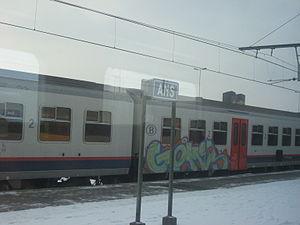
gare de Ans près de Liège, Wallonie, Belgique.
Ans est une commune francophone de Belgique située en Région wallonne dans la province de Liège, ainsi qu'une localité où siège son administration.